2 Canadian Forces Flying Training School

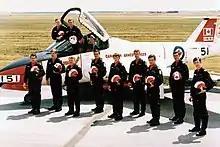
2 Canadian Forces Flying Training School instructors with a Canadian Forces Snowbirds aerobatic team CT-114 Tutor, 1971. These instructors were pilots of the 1971 season of the Snowbirds.

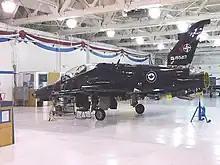
BAe CT155 Hawk of 2 CFFTS, at CFB Moose Jaw, 3 November 2005

The school is at CFB Moose Jaw. Prior to operating the CT-155 and CT-156, 2CFFTS flew the CT-114 Tutor from 1964 until 1999.